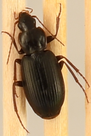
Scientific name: Calathus advena
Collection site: Niwot Ridge NEON (NIWO), plot NIWO_001